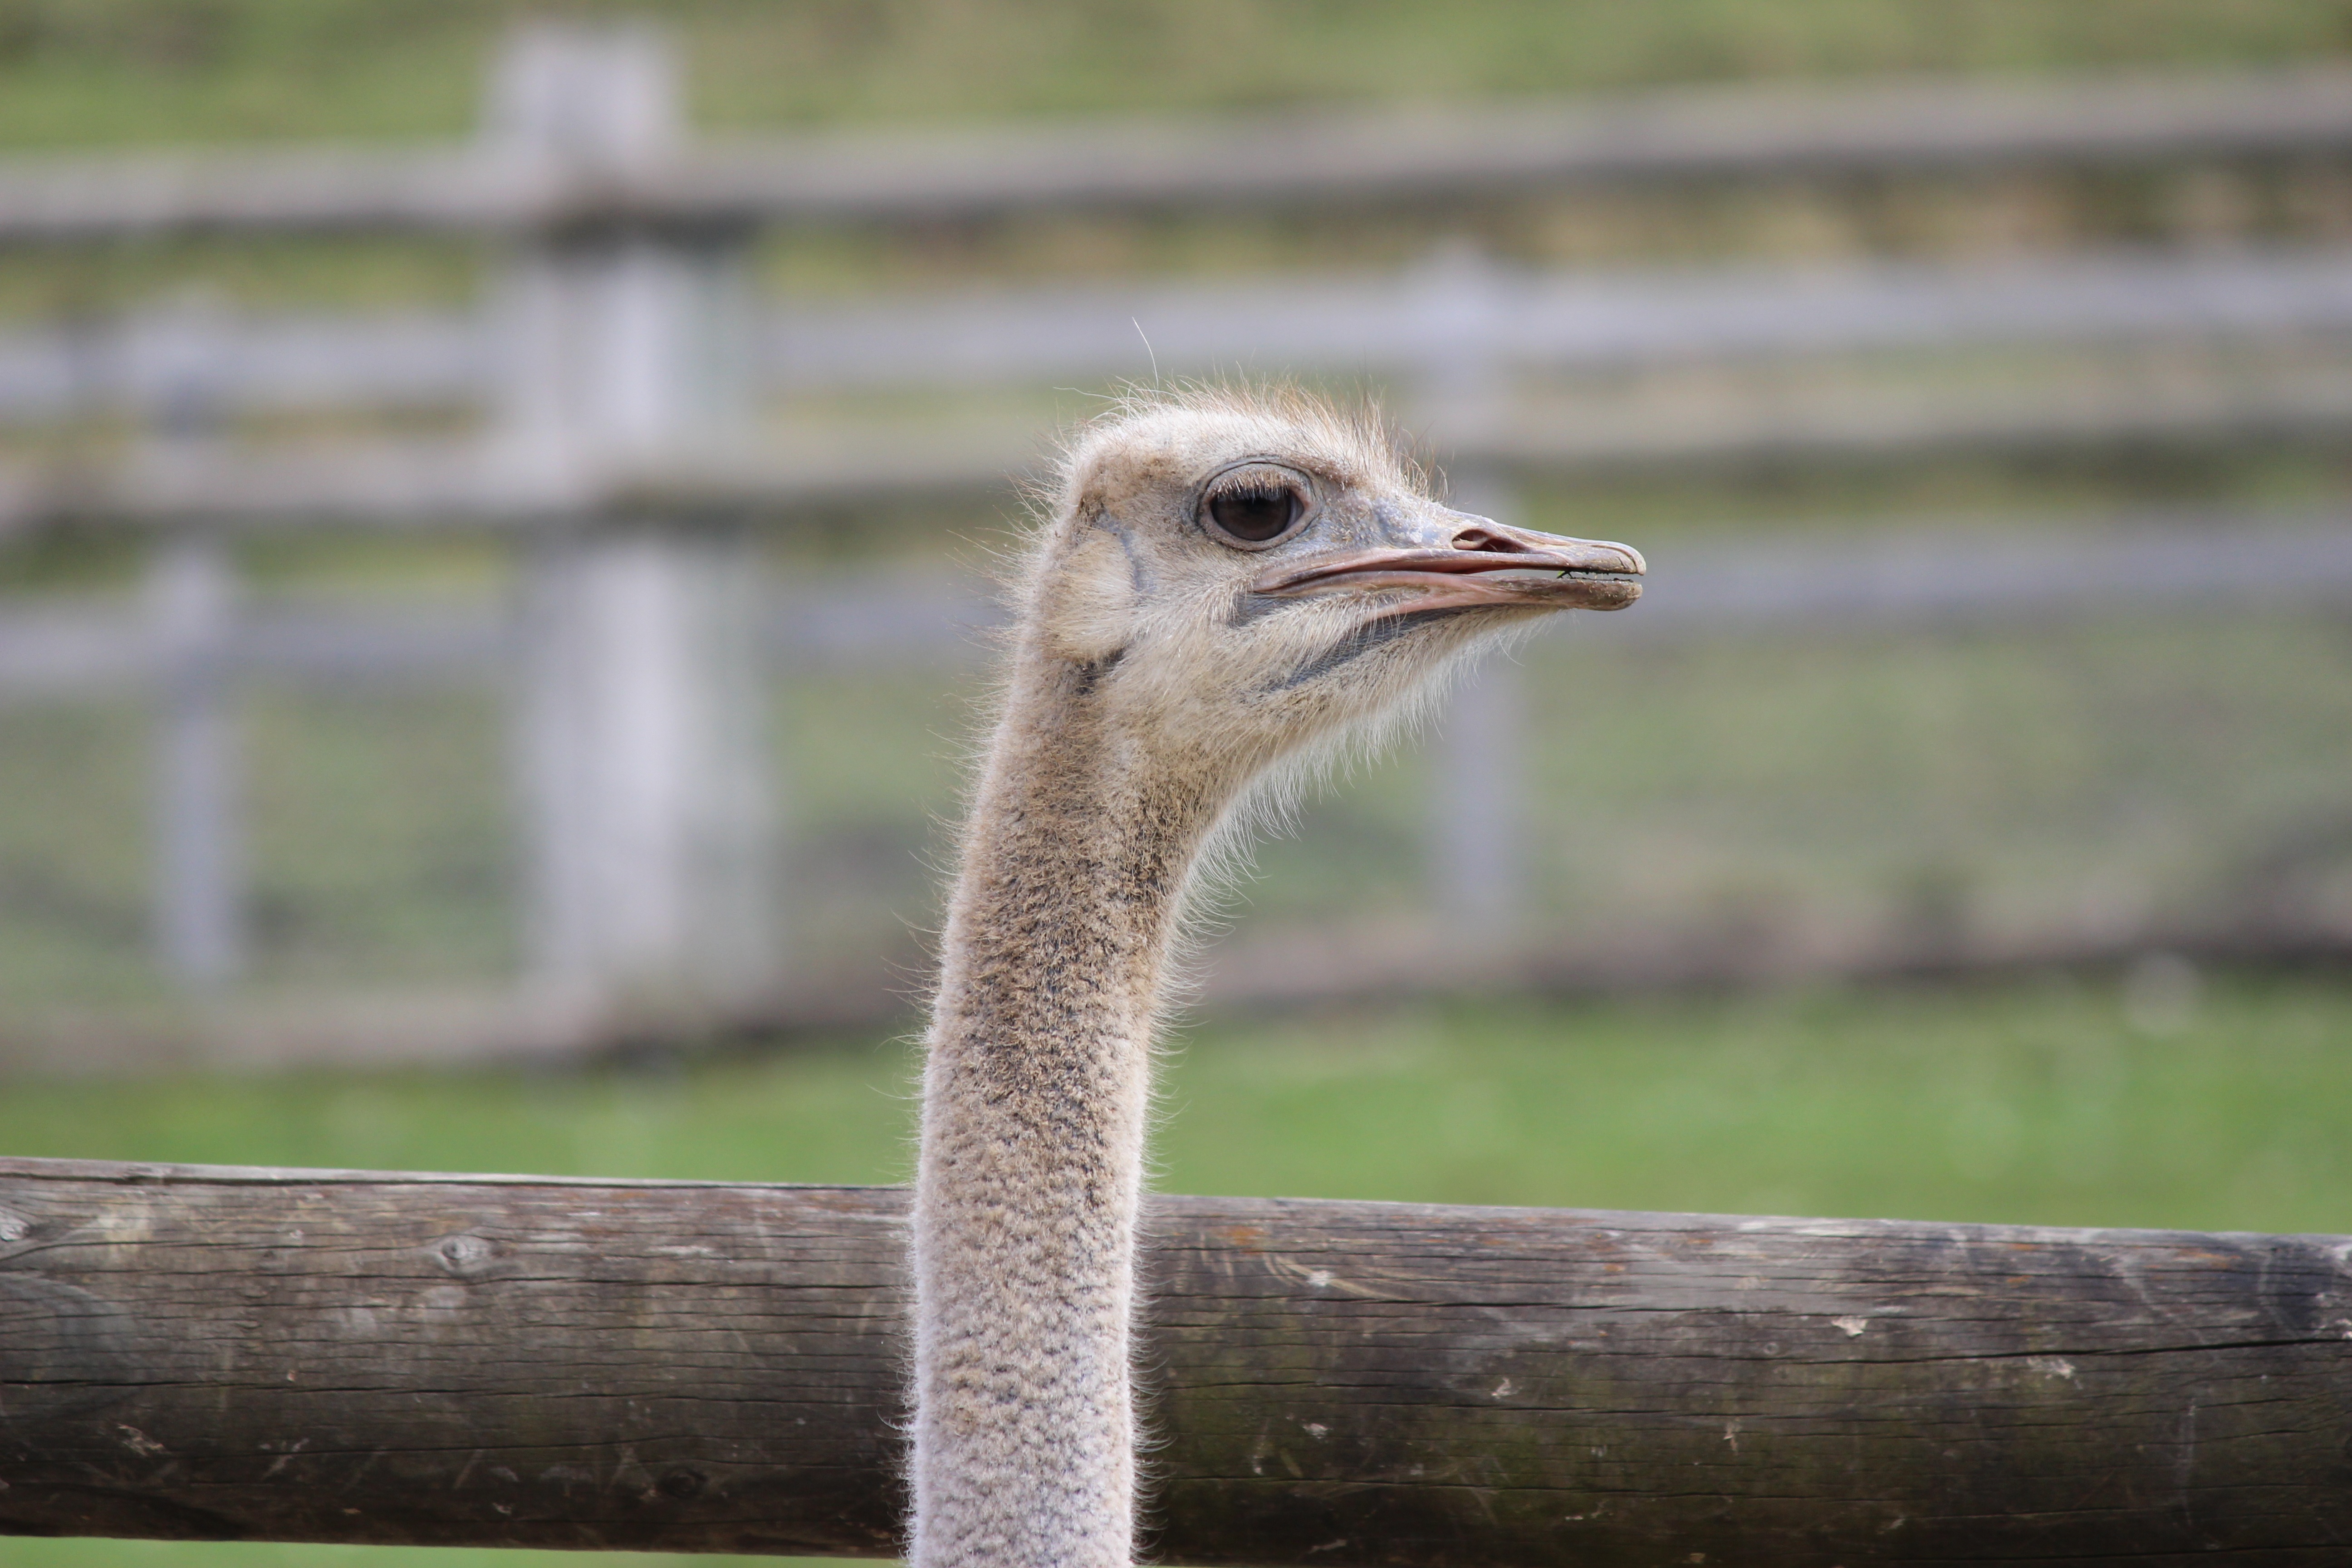
nature, bird, wildlife, bouquet, zoo, beak, ostrich, fauna, close up, look, vertebrate, ratite, flightless bird